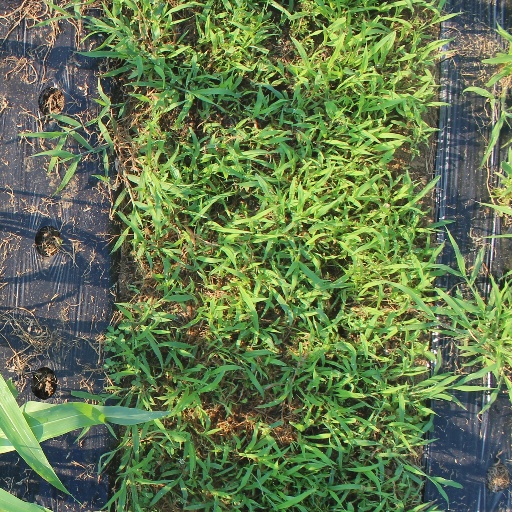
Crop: sorghum